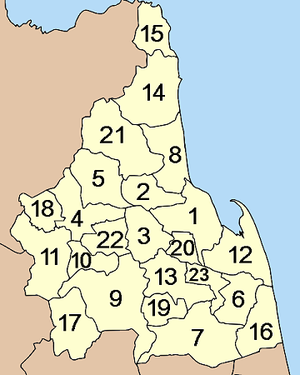
Nakhon Si Thammarat est une province de Thaïlande.